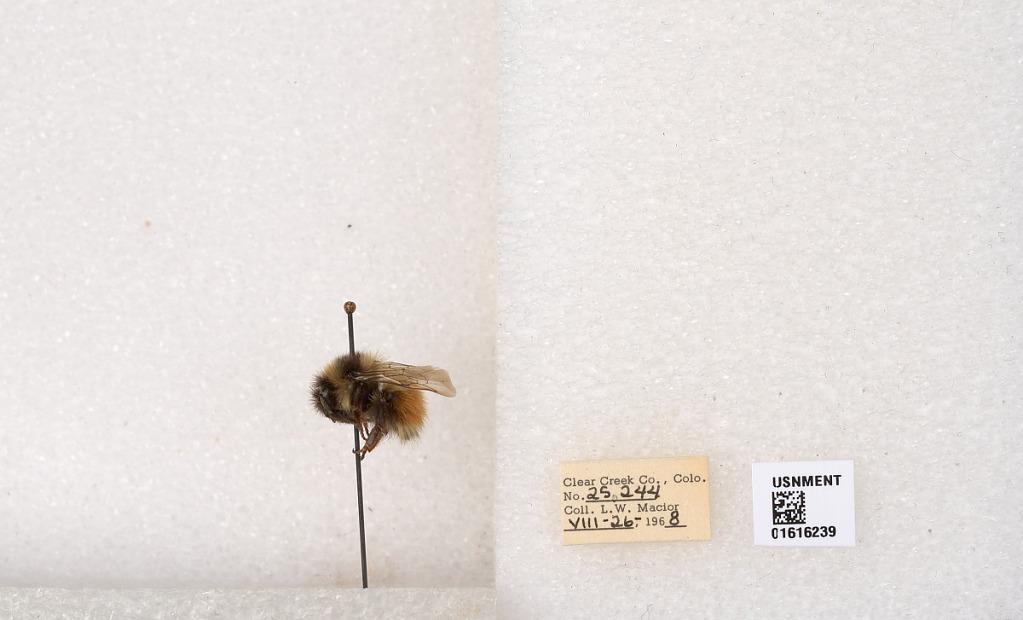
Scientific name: Bombus (Pyrobombus) sylvicola Kirby
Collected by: L. Macior
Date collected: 1968-8-26
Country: United States
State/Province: Colorado
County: Clear Creek
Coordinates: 39.6891, -105.644